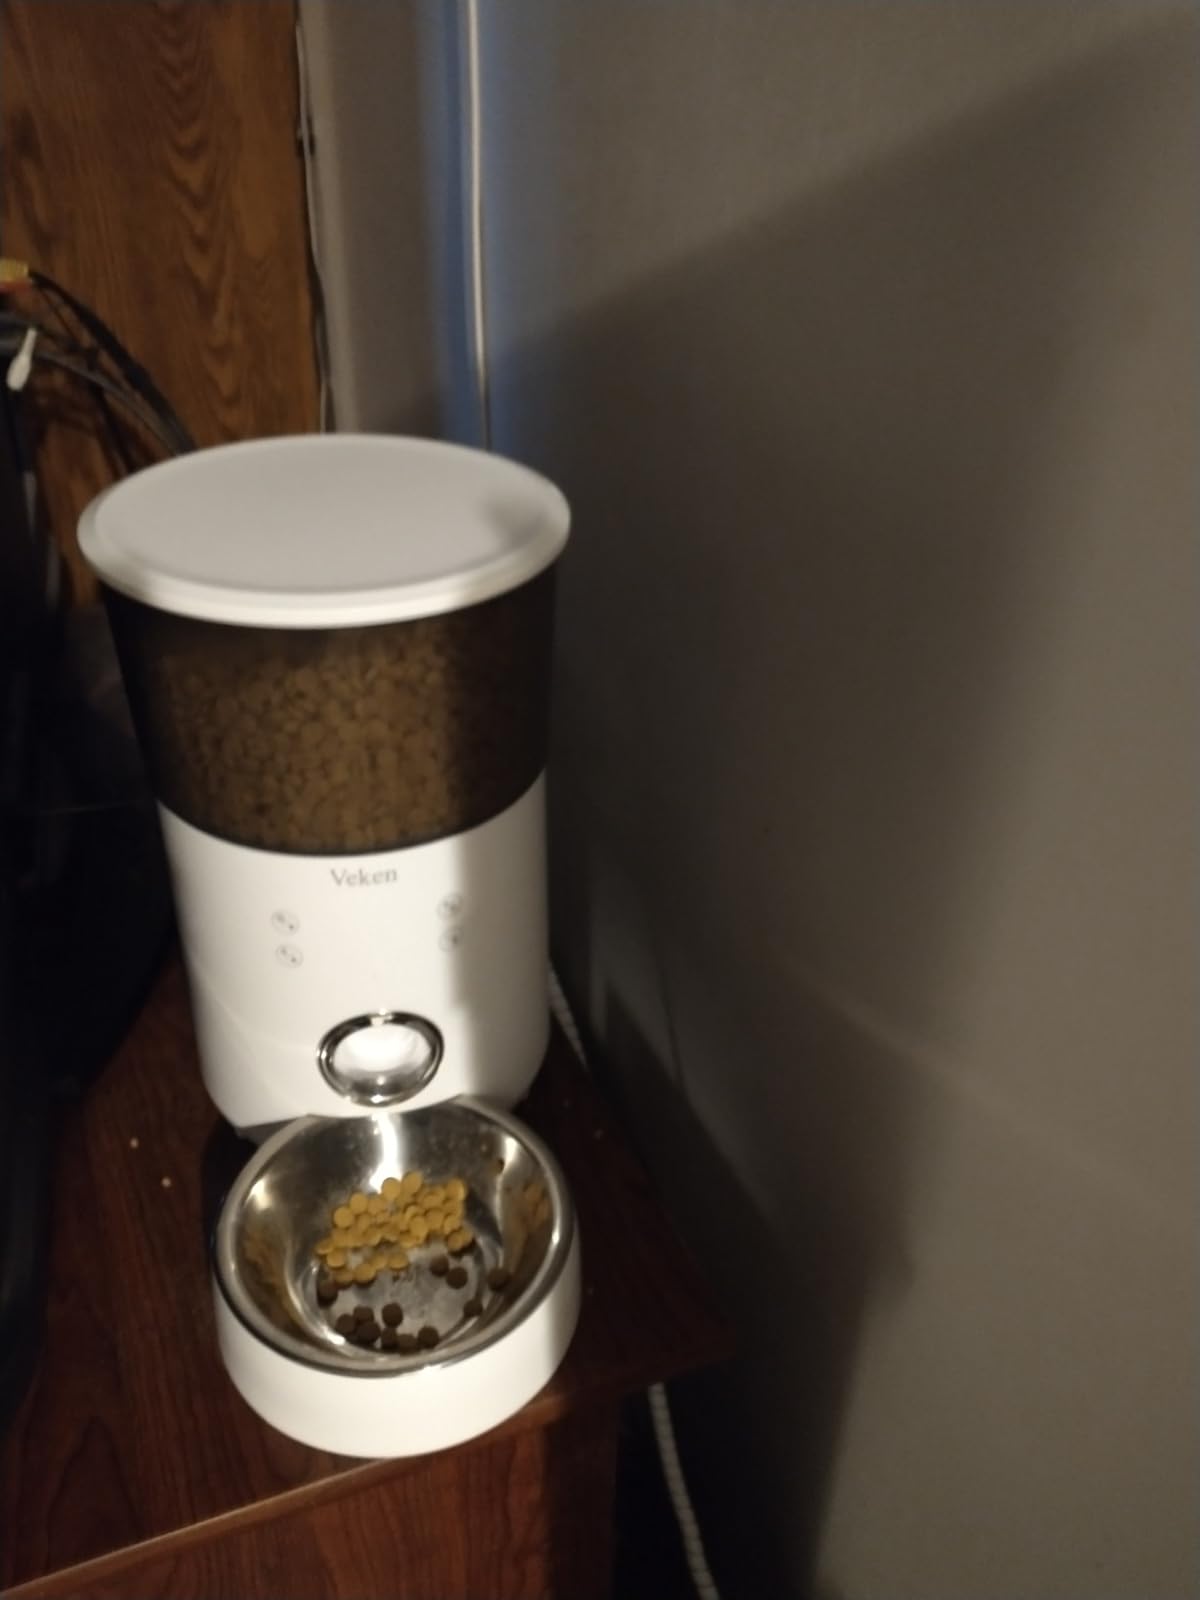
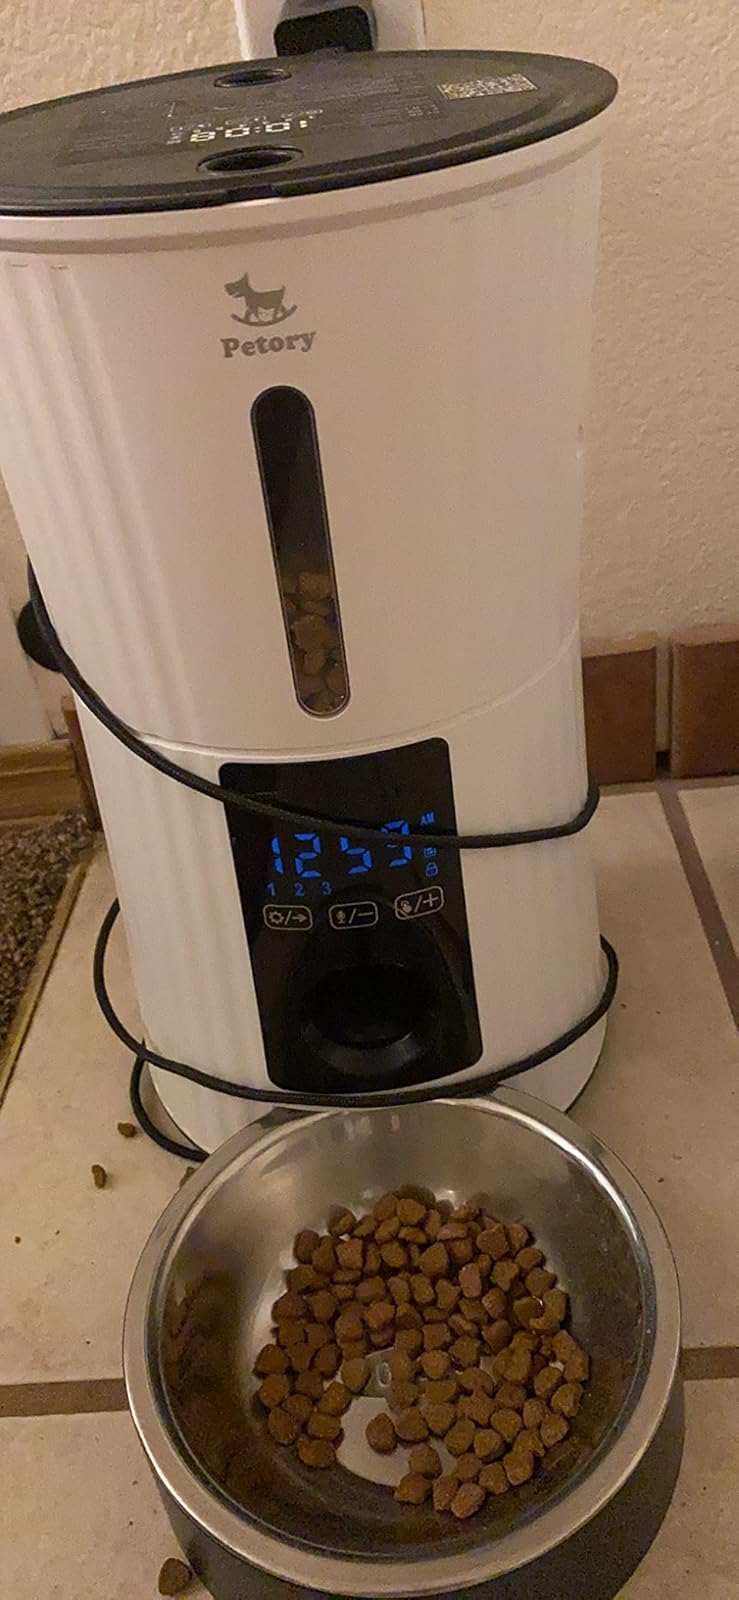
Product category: items_feeder
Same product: no